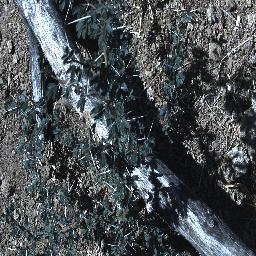
Label: prickly_acacia